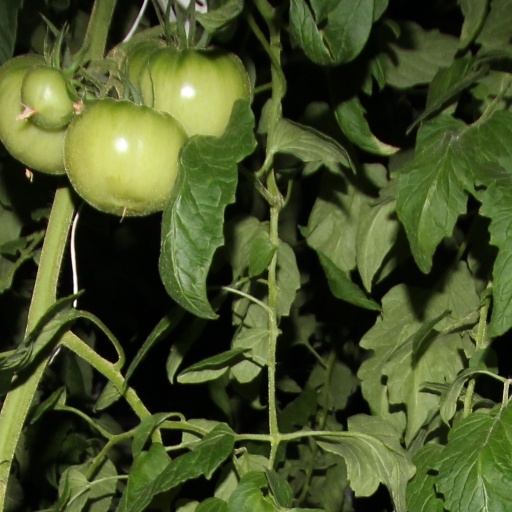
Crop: tomato